Sansan, Gers

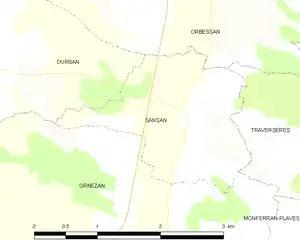
Sansan and its surrounding communes

Sansan finds its origin in the Latin patronymic name "Sancianus" or "Santius", followed by the suffix "-anum", designing a property of which a man by this name must have been the owner in the times of Roman Gaul.